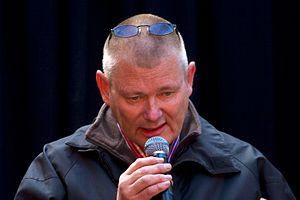
Thorvald Steen, né le 9 janvier 1954 à Oslo, est un écrivain norvégien.